Heather Stevens

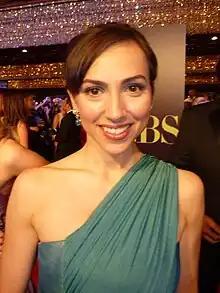
After a ten-year stint as Bianca Montgomery on "All My Children", Eden Riegel joined the cast as Heather in 2010, leaving the role a year later in 2011.

The role was first portrayed by twin infants Dana and Lauren Schankman in 1979, followed by Claire and Elizabeth Schoene until 1982. In 1993, the character returned as a teenager portrayed by Conci Nelson, daughter of former head writer Kay Alden. Nelson departed after a year in 1994.